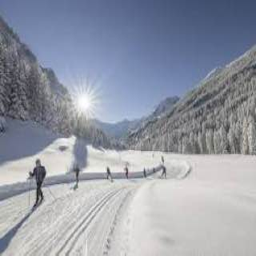
malbun ski resort lichtenstein